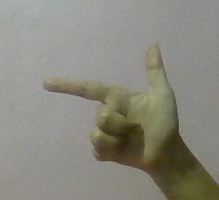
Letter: yaa